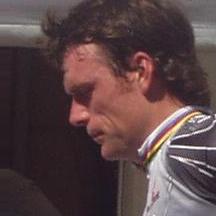
Age: 33